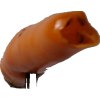
Label: pepper